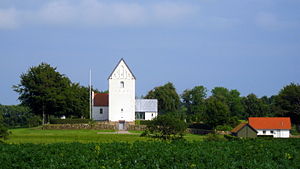
Ulsted Sogn
Ulsted Kirke i 2011
Ulsted Kirke, Aalborg Stift
Ulsted Sogn er et sogn i Vendsyssel, der indtil Kommunalreformen i 1970 lå i Kær Herred.